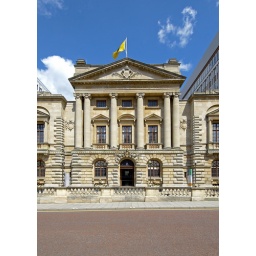
1900-1912One of the most elegant and opulent Edwardian office buildings in Britain.